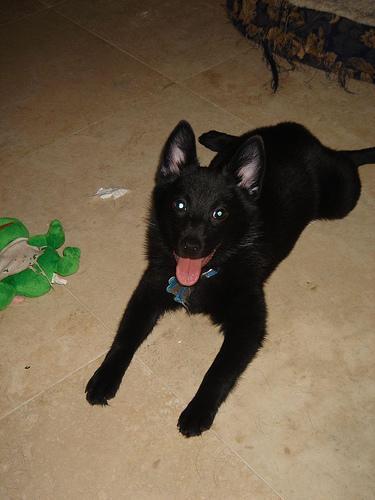
schipperke